Zef Kolombi

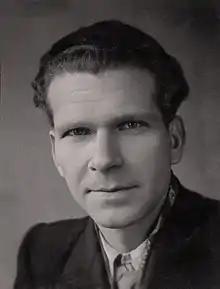
Portrait of Zef Kolombi

Zef Kolombi was born in Sarajevo to John Kolombi and Francisca Hajdovnik-Kolombi. His father was Albanian and his mother was of Slovene descent. His father, John, was the owner of a hotel in Sarajevo; he died in 1910, and a year later, his mother died. Kolombi, along with his sister Vera, moved to Shkodër with their grandmother, which was then part of the Ottoman Empire. After the death of his grandmother, the two children were in the care of their godfather, Sokrat Shkreli. His sister Veronika Kolombi is the grandmother of the Prime Minister of Albania, Edi Rama.